Not So Friendly Neighborhood Affair

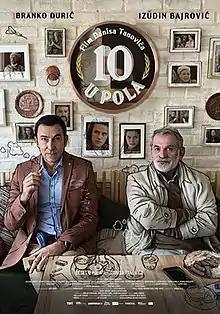
Theatrical release poster

Not So Friendly Neighborhood Affair is a 2021 Bosnian comedy film directed by Danis Tanović, who co-wrote the screenplay with Nikola Kuprešanin. The film stars Branko Đurić and Izudin Bajrović.